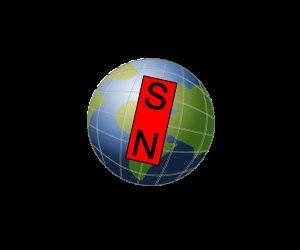
En physique, dans le domaine de l'électromagnétisme, le champ magnétique est une grandeur ayant le caractère d'un champ vectoriel, c'est-à-dire caractérisée par la donnée d'une norme, d’une direction et d’un sens, définie en tout point de l'espace et permettant de modéliser et quantifier les effets magnétiques du courant électrique ou des matériaux magnétiques comme les aimants permanents.